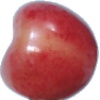
Label: cherry_rainier